National Muzzle Loading Rifle Association

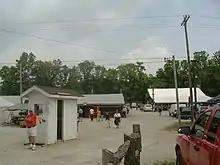
Walter Cline Gun Range

There are multiple shooting ranges on site varying from the Curly Gostomski Primitive Range to the Walter Cline Modern Range covering all disciplines of muzzleloading shooting as well as primitive archery knife and tomahawk throwing. During national shoots, and other events, the site also hosts vendors in Commercial Row where some of today's most skilled muzzleloading industry craftsmen set up to sell their wares covering all aspects of muzzleloading.